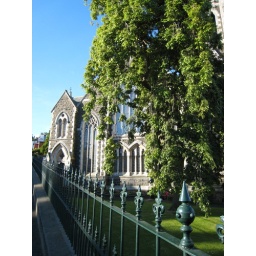
This is for Jill. The staind glass window in Knox church near where I live.